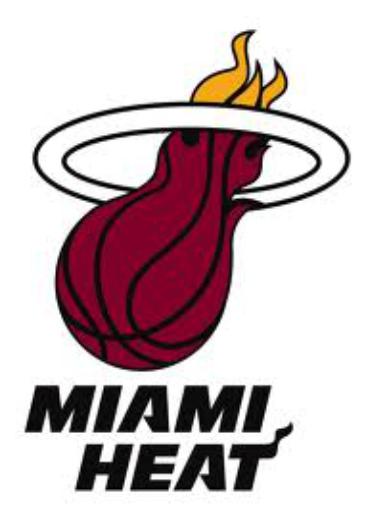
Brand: Heat-1
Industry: Clothes